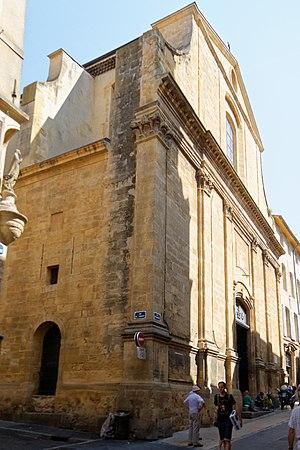
Église Saint Esprit en Aix-en-Provence
L'église du Saint- Esprit est un édifice catholique. Elle a été construite au XVIIIᵉ siècle à l'emplacement d'un hôpital, dénommé l'hôpital du Saint-Esprit géré au XIVᵉ siècle par les frères hospitaliers de l'Ordre du Saint-Esprit, fondé à Montpellier vers 1197. L'édifice est protégé par un classement au titre des monuments historiques par arrêté du 31 décembre 1985.